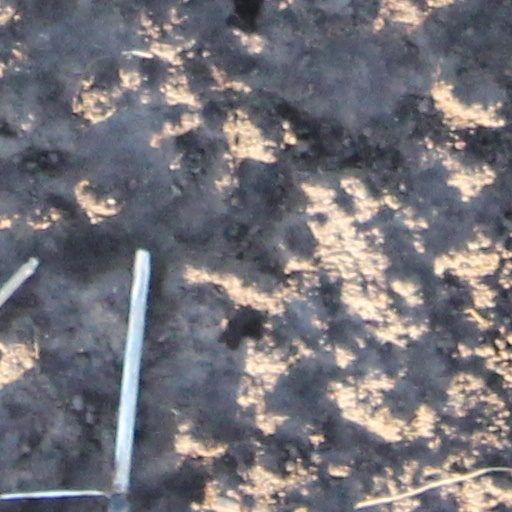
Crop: wheat